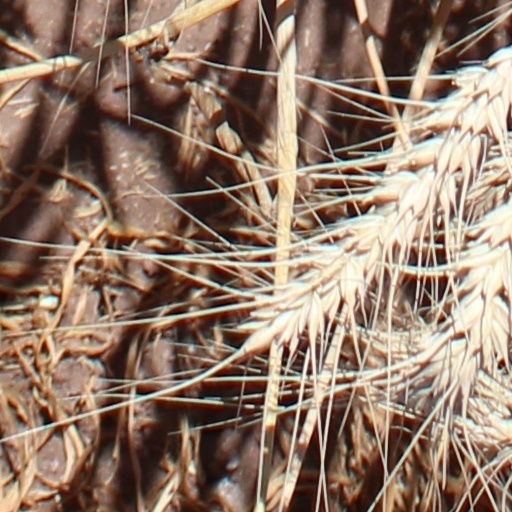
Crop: wheat